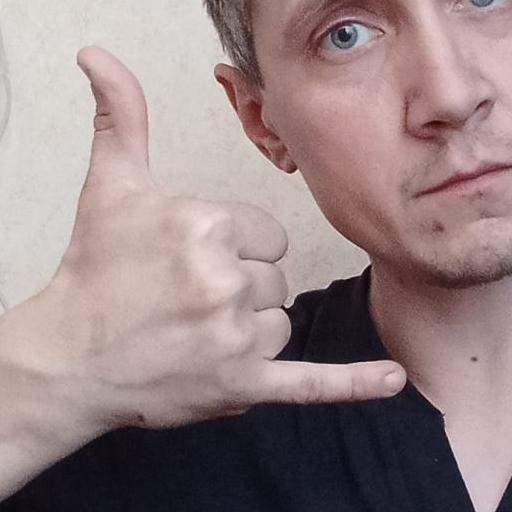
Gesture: call